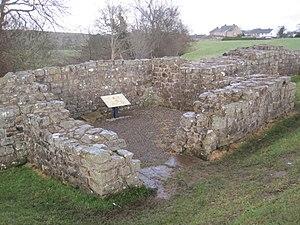
Cet article porte sur les forts et autres structures du mur d'Hadrien, système de fortifications fait de pierre et de terre et édifié de 122 à environ 128 dans l'ancienne province romaine de Bretagne, aujourd'hui en Cumbria et Northumberland dans le nord de l'Angleterre.